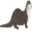
Label: otter